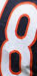
Number: 8